Is That What People Do?

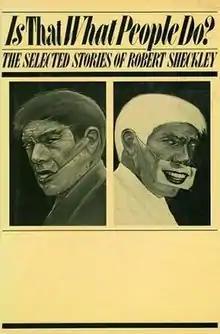
First editionCover art by David Gambale

Is That What People Do? is a collection of science fiction short stories by Robert Sheckley. It was first published in 1984 by Holt, Rinehart and Winston. The collection contains new as well as previously published works. The latter are the following stories: